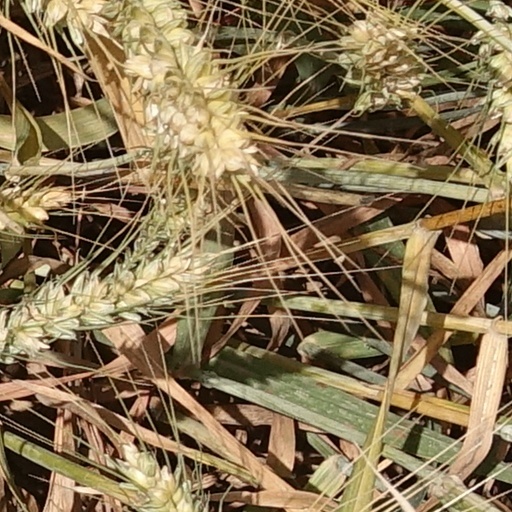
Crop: wheat